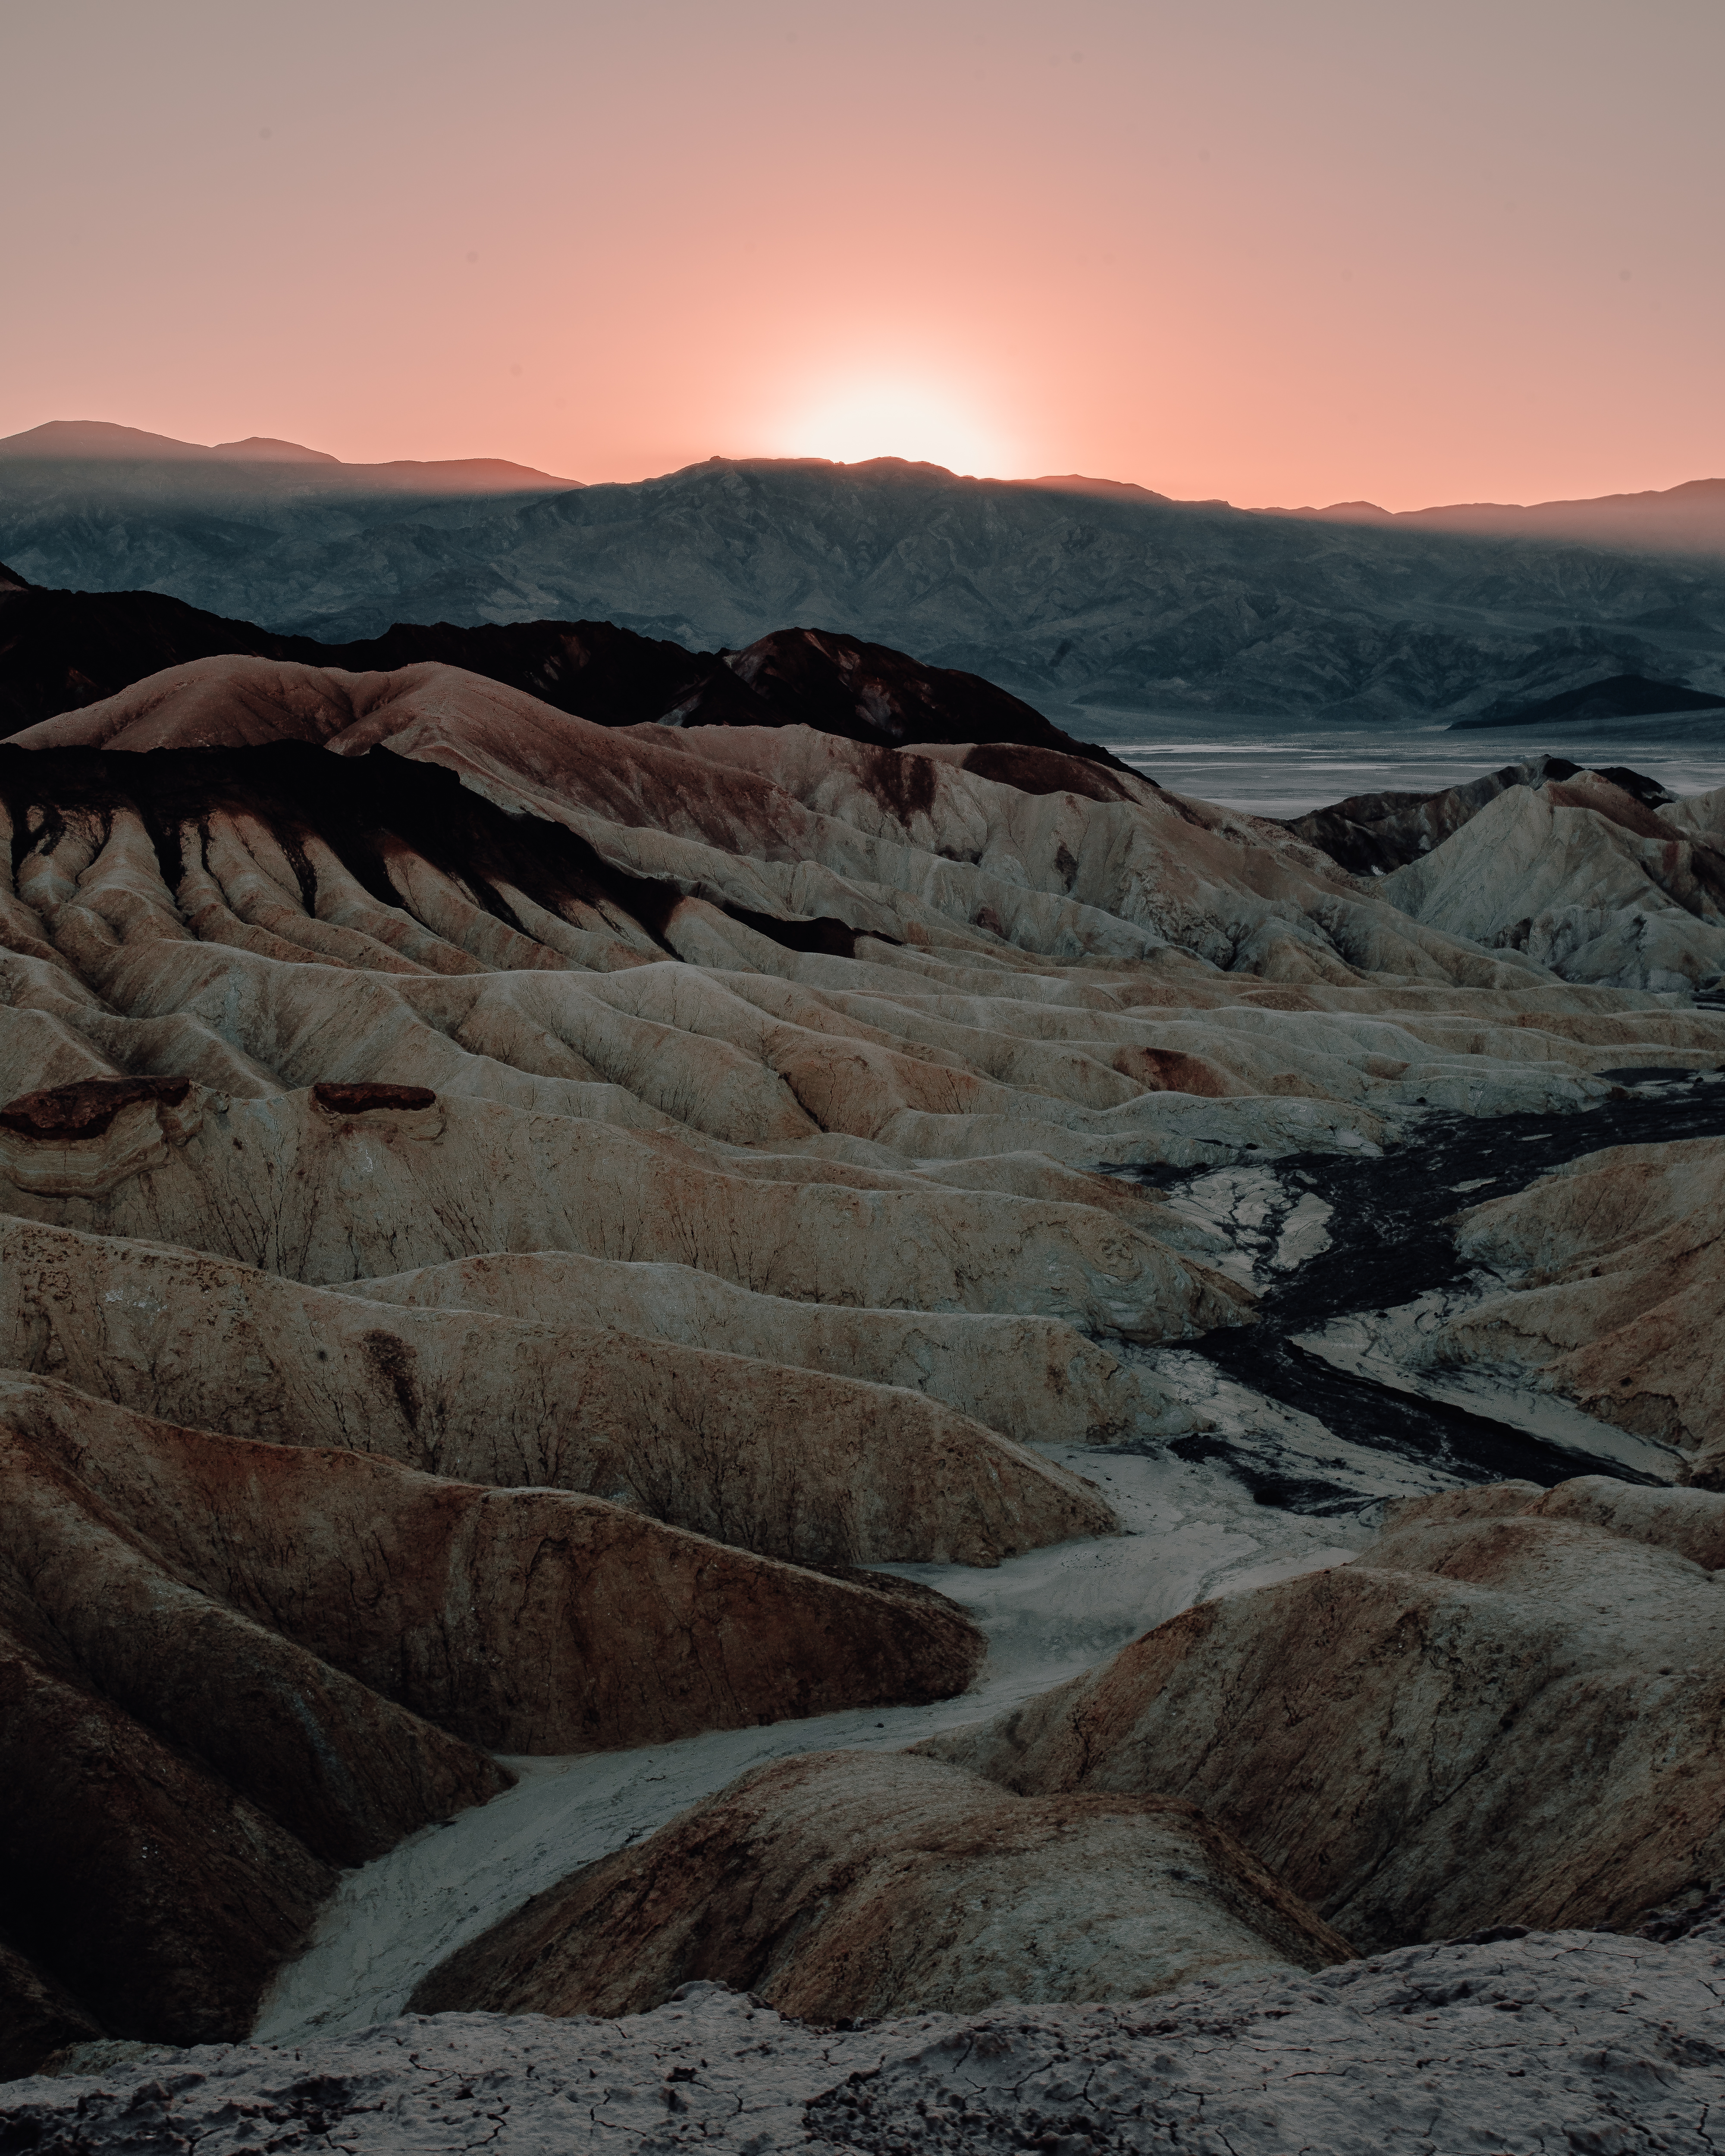
badlands, sky, mountainous landforms, mountain, geology, wilderness, rock, landscape, formation, geological phenomenon, fell, hill, cloud, national park, mountain range, horizon, fault, valley, wadi, evening, terrain, tundra